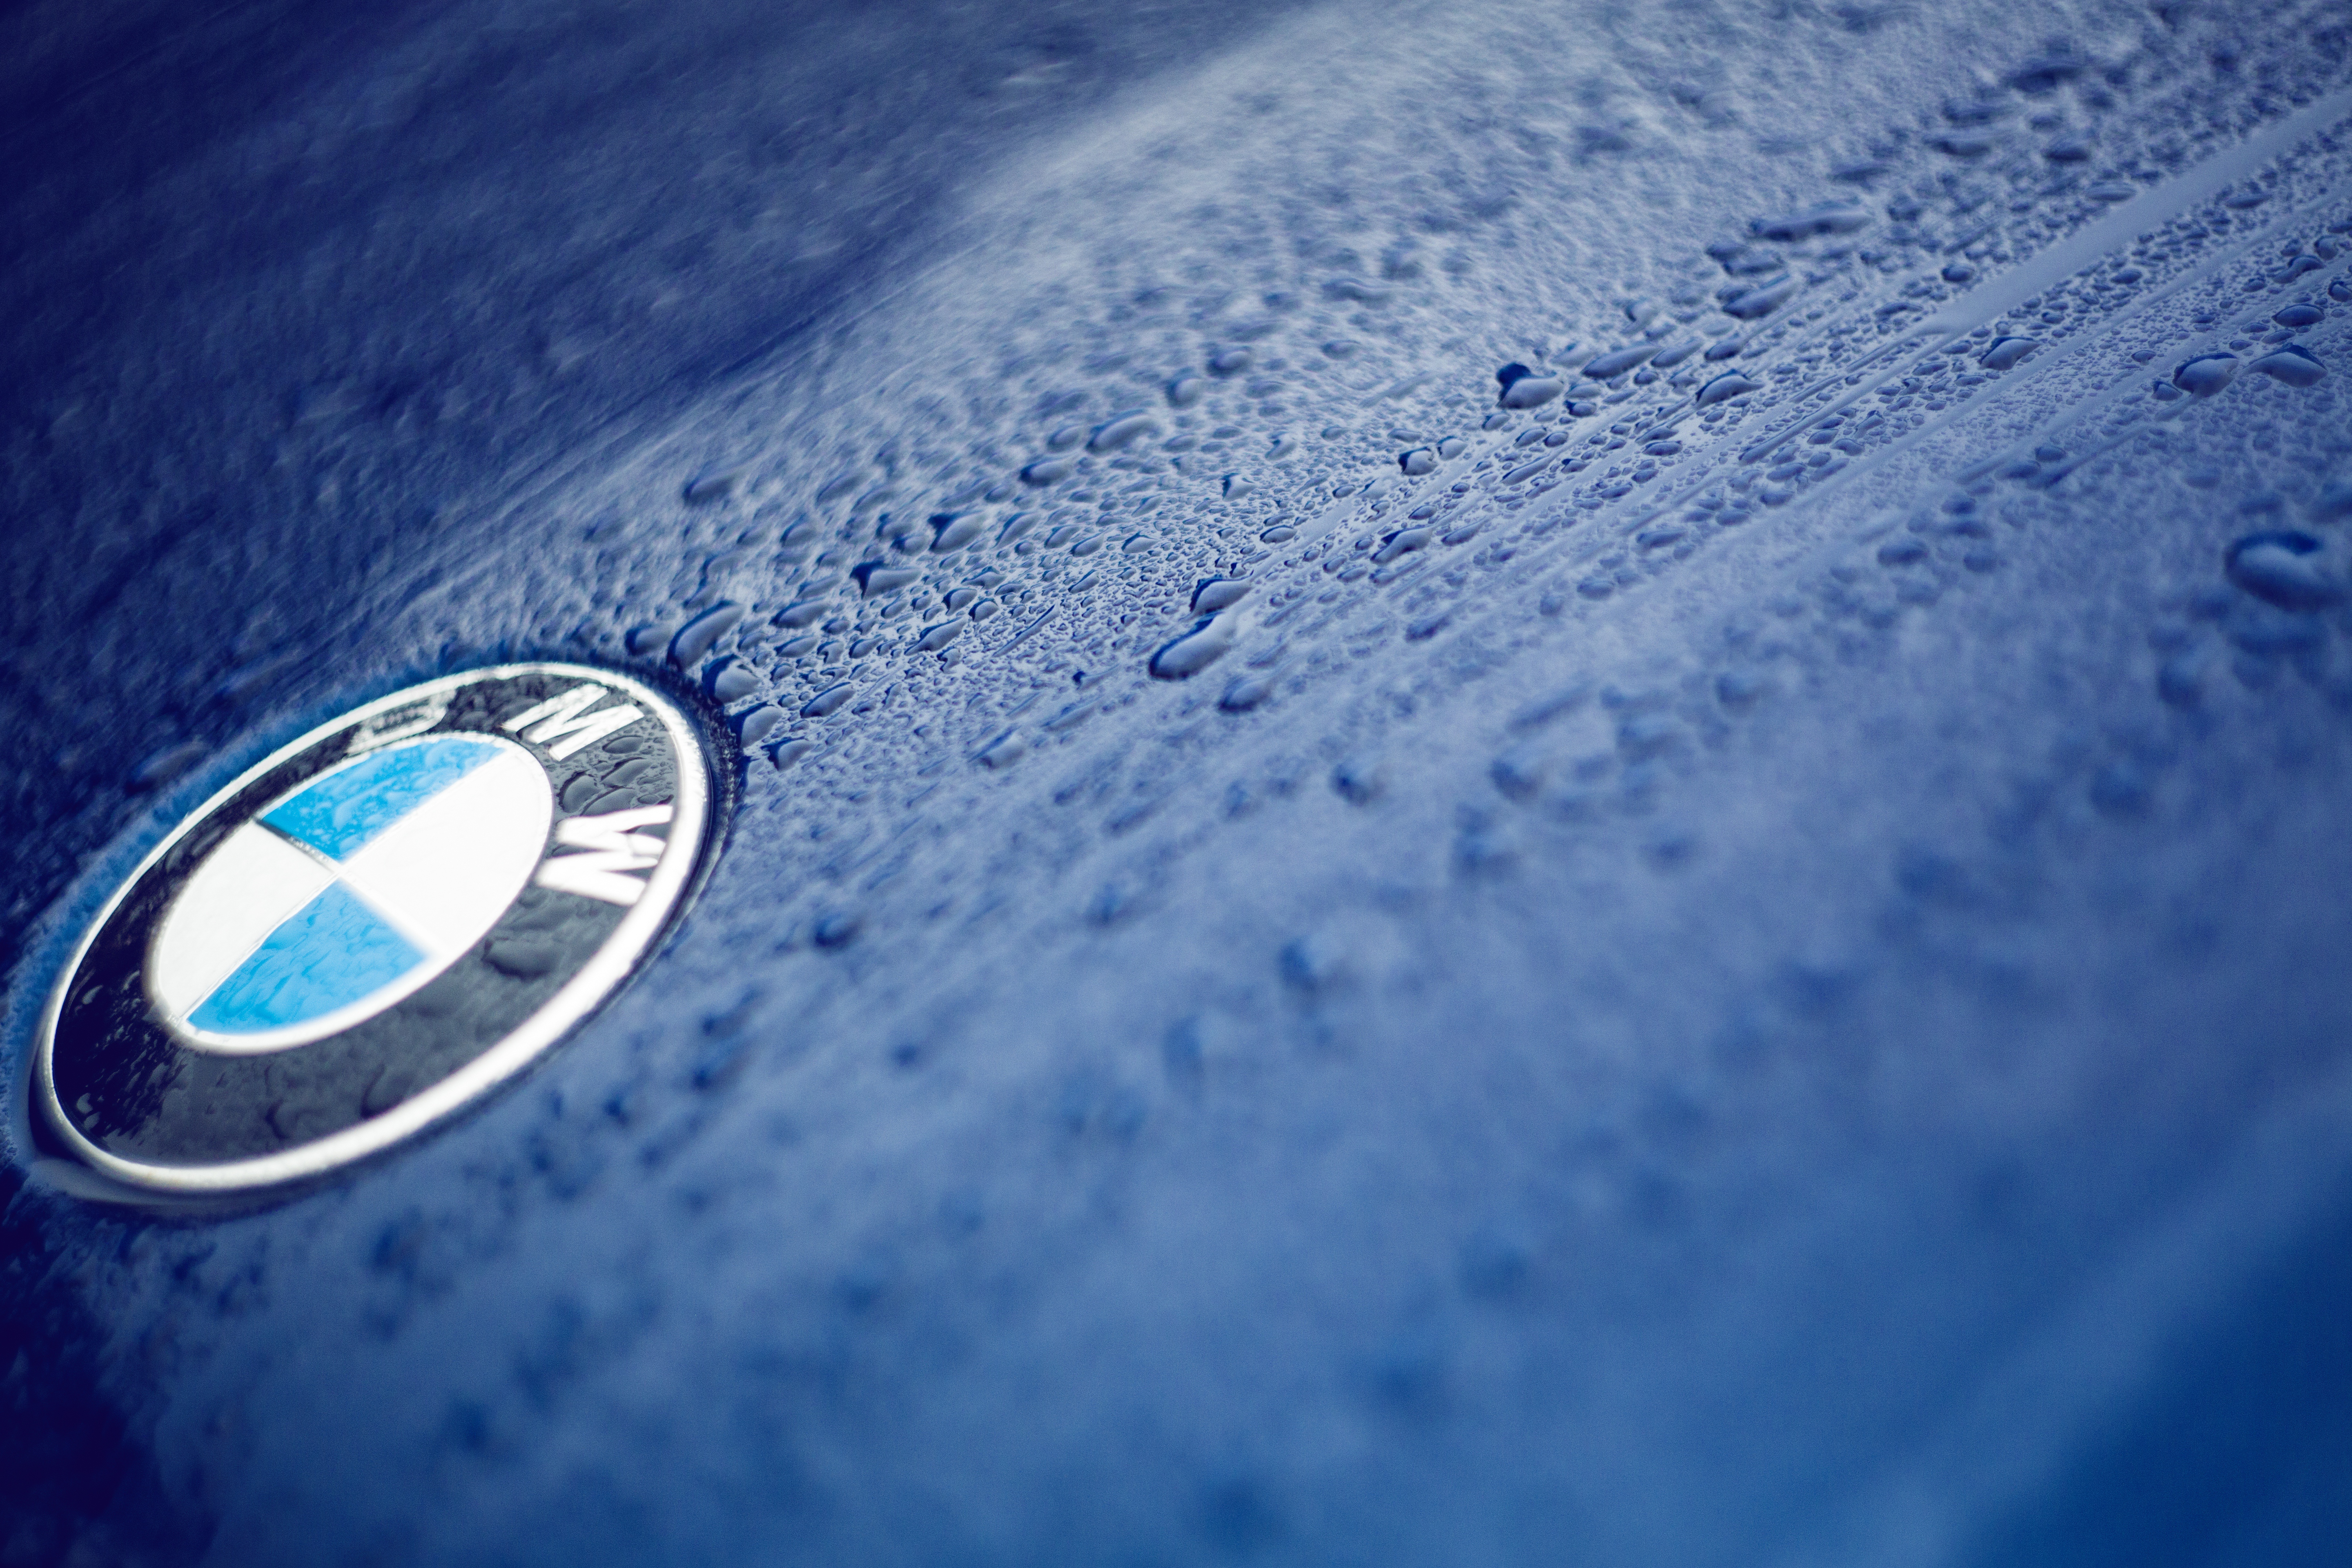
blue, water, sky, electric blue, photography, drop, car, vehicle, cloud, macro photography, circle, hood